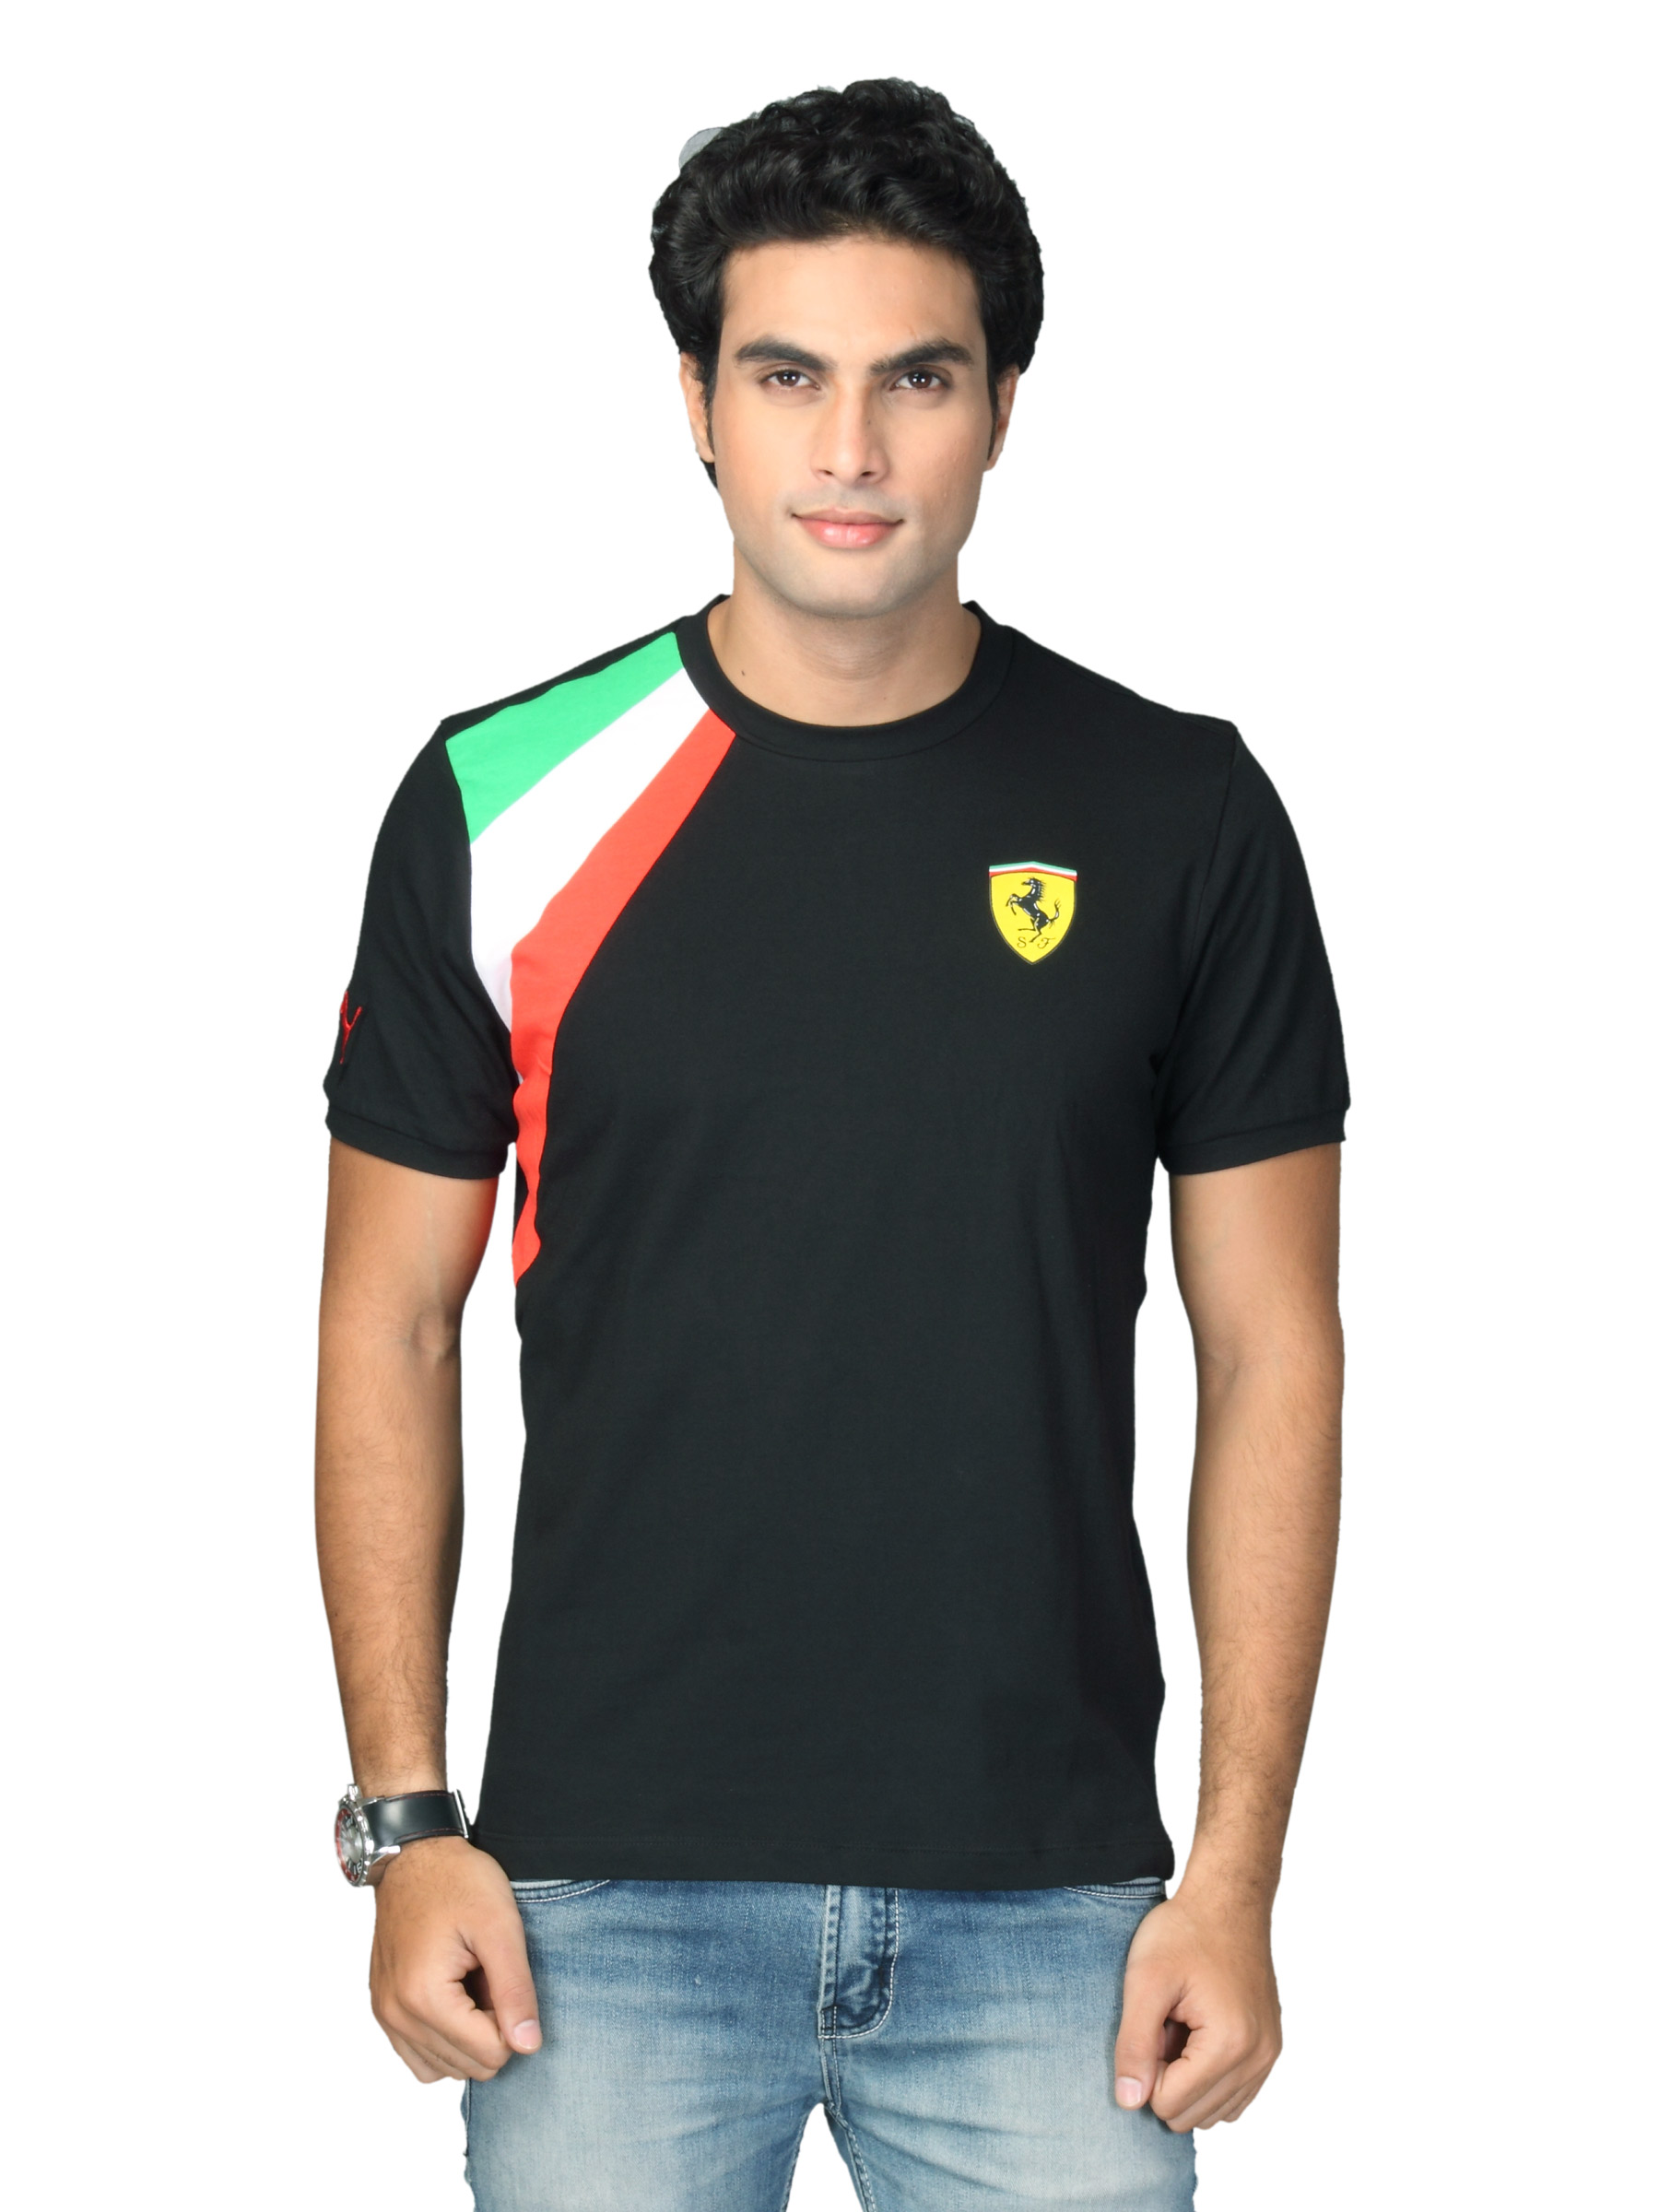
Puma Men's Round Neck Black T-shirt
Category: Apparel / Topwear / Tshirts
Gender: Men
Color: Black
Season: Fall 2011
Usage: Sports